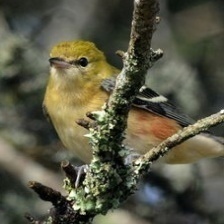
Species: BAY-BREASTED WARBLER
Scientific name: SETOPHAGA CASTANEA